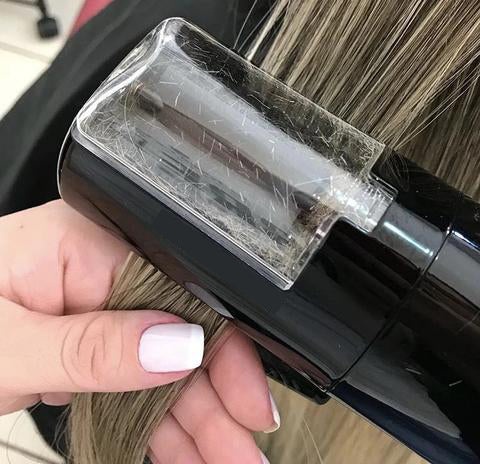
✂️ EasySplit™ – Schluss mit kaputten Haarspitzen!
UPDATE : Aufgrund der hohen Nachfrage nach EasySplit™ ist der Vorrat begrenzt! Hören Sie auf, Ihr Haar wegen geschädigtem Haar zu schneiden! HHast du genug davon, ständig deine Haare abschneiden zu müssen, nur weil sie spröde und gespalten sind? Hol dir jetzt den EasySplit™ – den innovativen Spliss-Entferner , mit dem du beschädigte Spitzen gezielt entfernst , ohne die Länge deines gesunden Haares zu opfern. 💇♀️ Warum EasySplit™ die perfekte Wahl für dein Haar ist: ✅ Gezielte Pflege statt radikaler Haarschnitt Mit der Surgical Trim-Technologie erkennt und entfernt EasySplit™ nur Spliss und geschädigte Enden – das gesunde Haar bleibt unberührt! ✅ Salon-Ergebnisse – ganz bequem zu Hause Keine Termine, keine teuren Behandlungen – pflege dein Haar wie ein Profi , wann immer es dir passt! ✅ Spare Zeit & Geld Vermeide regelmäßige Friseurbesuche und teure Pflegeprodukte – einmal investieren , langfristig profitieren! ✅ Sicher & einfach zu bedienen In wenigen Minuten zu sichtbar gesünderem, glänzendem Haar – ganz ohne Risiko. ✨ Anwendung: Auf trockenem, sauberen und gekämmtem Haar anwenden. Haarsträhne einlegen und EasySplit™ langsam entlang der Längen gleiten lassen. Fertig – Spliss entfernt, Glanz erhalten! 📦 Lieferumfang: 1x EasySplit™ Spliss-Entferner 1x Reinigungsbürste 1x Aufbewahrungstasche 1x Bedienungsanleitung 1x USB-Ladekabel 🎁 JETZT EXKLUSIV: ✅ 50 % RABATT für die ersten 100 Bestellungen ✅ Kostenloser Versand innerhalb DE & AT ✅ 14 Tage Geld-zurück-Garantie 💖 Gönn deinem Haar das Beste – ohne Schere! 👉 Jetzt auf „In den Warenkorb“ klicken und dein Haar verwandeln!
Brand: Wecro
Category: Health & Beauty > Personal Care > Hair Care > Hair Styling Tools > Combs & Brushes